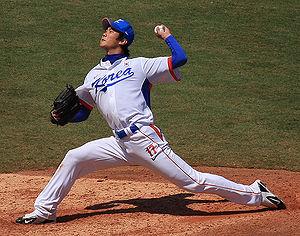
Kim Kwang-hyun est un joueur coréen de baseball qui joue avec les SK Wyverns d'Incheon dans la ligue sud-coréenne de baseball.